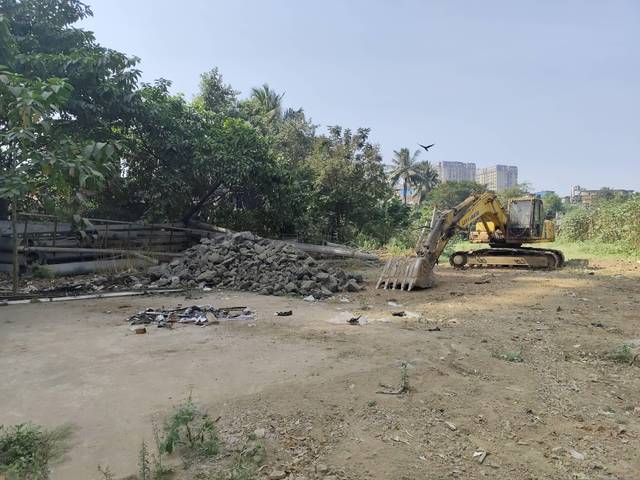
Region: India
Coordinates: 19.066, 72.856